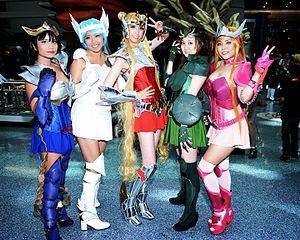
Anime Expo, en abrégé AX, est une convention d'anime américaine organisée à Los Angeles, en Californie, par la société à but non lucratif Society for the Promotion of Japanese Animation. À de rares exceptions près, la convention a traditionnellement lieu le premier week-end de juillet, qui coïncide généralement avec le 4 juillet, et dure quatre jours. Par le passé, l'Anime Expo a déjà eu lieu à Anaheim, San José, New York et Tokyo, mais se déroule à l'heure actuelle au Los Angeles Convention Center. Elle est la plus grande convention d'anime nord-américaine en 2017.
Anime Expo, en abrégé AX, est une convention d'anime américaine organisée à Los Angeles, en Californie, par la société à but non lucratif Society for the Promotion of Japanese Animation. À de rares exceptions près, la convention a traditionnellement lieu le premier week-end de juillet, qui coïncide généralement avec le 4 juillet, et dure quatre jours. Par le passé, l'Anime Expo a déjà eu lieu à Anaheim, San José, New York et Tokyo, mais se déroule à l'heure actuelle au Los Angeles Convention Center. Elle est la plus grande convention d'anime nord-américaine en 2017.